New World vulture

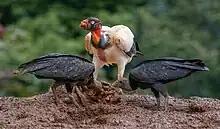
King vulture and American black vultures feeding on a carcass

All living species of New World vultures and condors are scavengers. Their diet consists primarily of carrion, and they are commonly seen near carcasses. Other additions to the diet include fruit (especially rotten fruit) and garbage. The genus "Cathartes" locates carrion by detecting the scent of ethyl mercaptan, a gas produced by the bodies of decaying animals. The olfactory lobe of the brains in these species, which is responsible for processing smells, is particularly large compared to that of other animals. Other species, such as the American black vulture and the king vulture, have weak senses of smell and find food only by sight, sometimes by following "Cathartes" vultures and other scavengers.